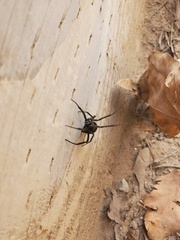
Species: Lactrodectus_hesperus